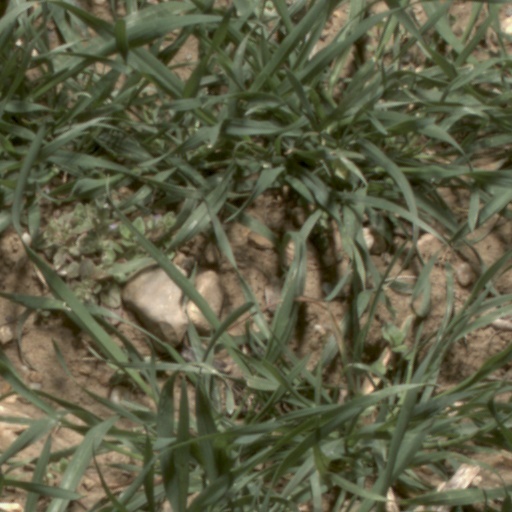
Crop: wheat